Rachel Foster Avery

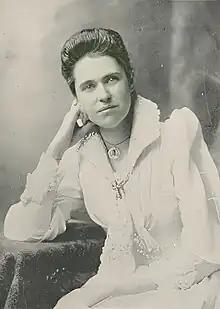

Rachel Foster Avery (December 30, 1858 – October 26, 1919) was active in the American women's suffrage movement during the late 19th century, working closely with Susan B. Anthony and other movement leaders. She rose to be corresponding secretary of the National American Woman Suffrage Association and played a key role in organizing meetings across the country.